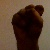
The image shows a hand gesture representing the letter 'S' in Indian Sign Language.